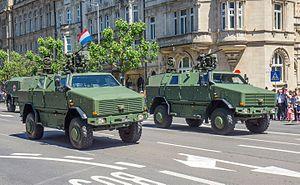
"L’Armée luxembourgeoise, est le nom des forces militaires du Grand-Duché de Luxembourg. Elle comprend des unités terrestres, regroupant moins de mille hommes. Le Luxembourg possède un petit navire de marine basé à Zeebruges, et depuis peu un gros avion de transport militaire de type Airbus. Par ailleurs, plusieurs avions-radars américains ""Awacs"" affectés à l'OTAN sont immatriculés au Grand-Duché.